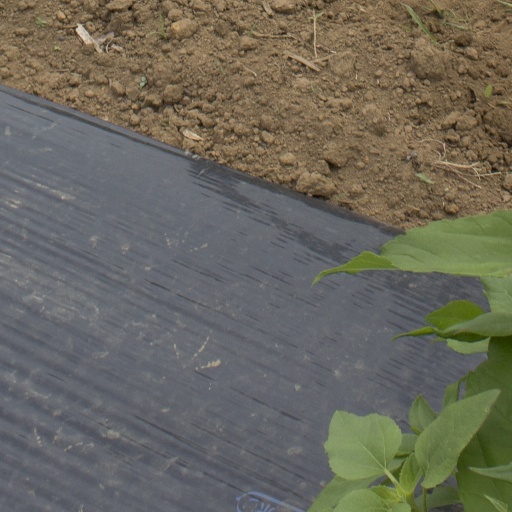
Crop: Jerusalem artichoke